List of songs recorded by Cher

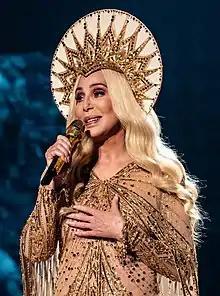
Cher performing in London during her Here We Go Again Tour in October 2019.

American entertainer Cher has recorded songs for 27 studio albums and four soundtrack albums, and has been featured on songs on compilation albums or other artists' respective albums. She has also written or co-written several of her songs.